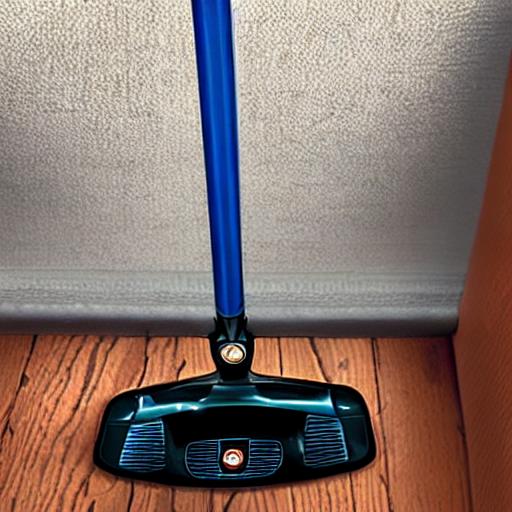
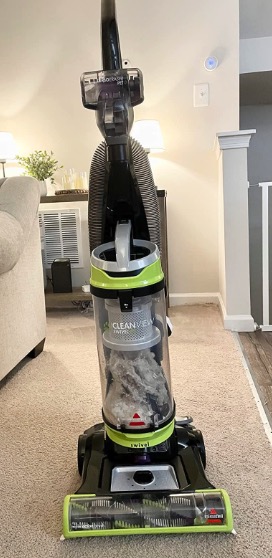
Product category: items_vacuum
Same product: no